Summit Apartment Building

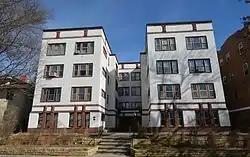

The Summit Apartment Building, also known as the Summit Street Cooperative Apartments, is a historic building located in Iowa City, Iowa, United States. This is the only known Iowa work of Chicago architect Parker Nobel Berry, a student of, and chief designer for, Louis Sullivan. The building is a stripped-down version of his original plan, which proved too expensive to build. The three-story structure follows a U-shaped plan, and is built on a raised basement. Completed in 1916, it was Iowa City's first apartment flat. The Prairie School-style building was built by local developer, Dr. Frank C. Titzell, who continued to own it until his death in 1932. His wife Bertha owned it until 1939 when she sold it to an out-of-state buyer. In 1947 it became the first Housing cooperative in the state after the Iowa General Assembly passed the Cooperative Housing Authorization Act earlier in the same year. The building was listed on the National Register of Historic Places in 1983.